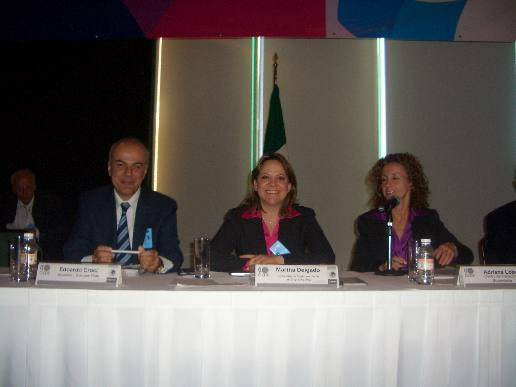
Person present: Yes